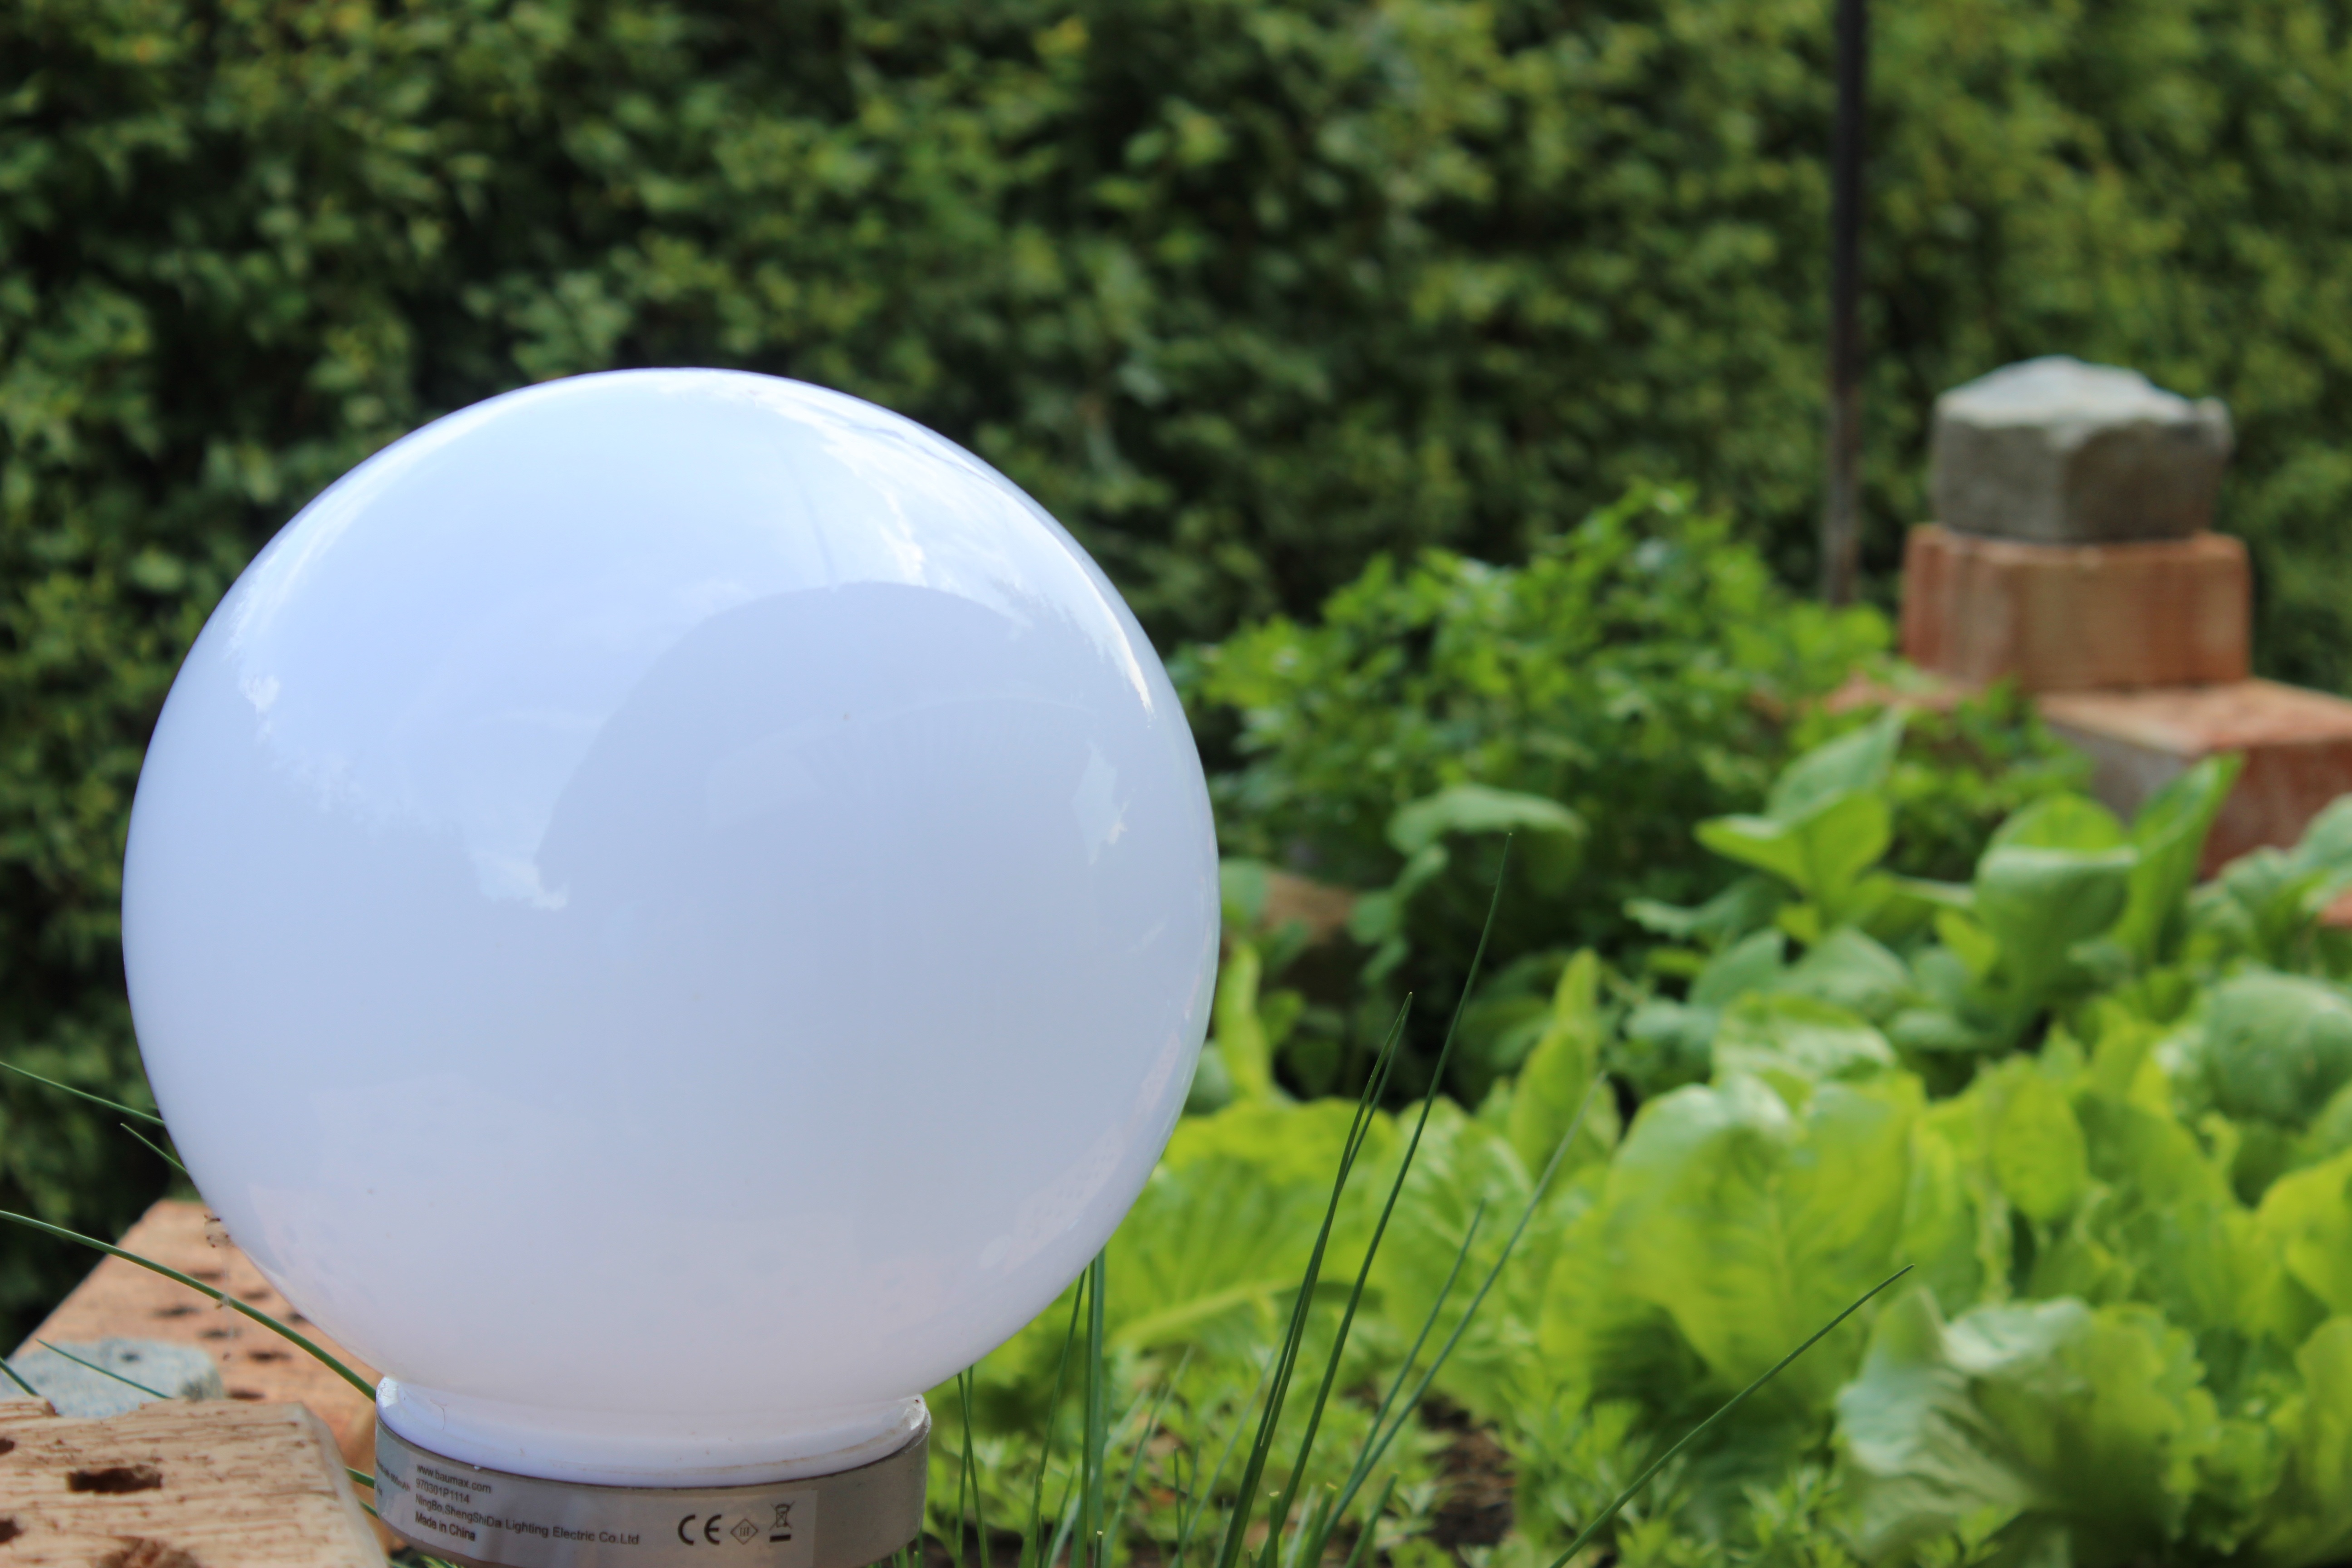
nature, light, plant, white, round, flower, green, lamp, garden, gardening